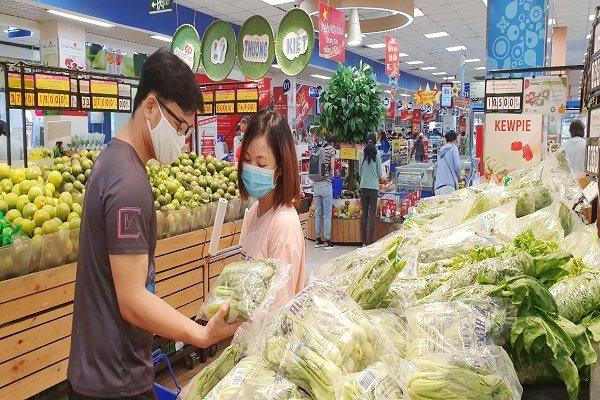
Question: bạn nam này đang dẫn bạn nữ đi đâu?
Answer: đi siêu thị mua rau